National Democratic Party (Egypt)

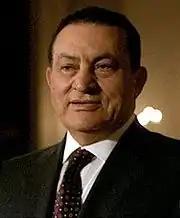
President Hosni Mubarak

After President Sadat's assassination in 1981, his successor Hosni Mubarak continued to request and obtain the People Assembly's approval to maintain the emergency law under the premise of threats of terrorism and violence. Despite the emergency law, political party life during the 1980s was relatively active, with the re-emergence of the Wafd Party, and the participation of the Muslim Brotherhood via alliances and Muslim Brotherhood candidates running as independents. Elections in 1984 and 1987 produced parliaments with opposition representation of about 20 percent. Unfortunately, the combination of increasing Islamist opposition groups and violence by extremist organizations during the 1990s spurred legislation that hurt all Egyptians' ability to express themselves politically via formal institutions or more informal means. The 1993 Syndicates Law, 1995 Press Law, and 1999 Nongovernmental Associations Law hampered freedoms of association and expression by imposing new regulations and draconian penalties on violations. As a result, by the late 1990s, parliamentary politics had become virtually irrelevant, and alternative avenues for political expression were curtailed as well.